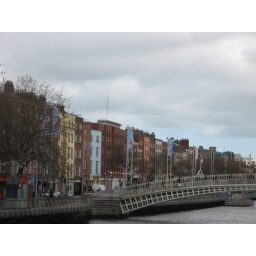
bridge over the river liffey in dublin